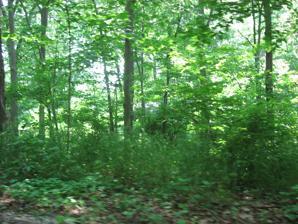
Building: Burris House and Potawatomi Spring
Country: United States of America
Year built: 1840
Historic house in Indiana, United States United States historic place Burris House and Potawatomi Spring U.S. National Register of Historic Places Site of the Burris House at Lockport, June 2011 Show map of Carroll County, Indiana Show map of Indiana Show map of the United States Location Towpath Rd. at Lockport, Adams Township, Carroll County, Indiana Coordinates 40°41′54″N 86°34′28″W / 40.69833°N 86.57444°W / 40.69833; -86.57444 Area 2 acres (0.81 ha) Built c. 1838 ( 1838 ) -1840 NRHP reference No. 77000018 Added to NRHP September 15, 1977 Burris House and Potawatomi Spring was a historic home located at Adams Township , Carroll County, Indiana . The house was built between 1838 and 1840, and is a simple two-story, frame dwelling sheathed in clapboard.  It sat on a limestone foundation and measured 31 feet wide and 45 feet long.  It was cut into the Wabash and Erie Canal embankment and served as an inn , post office , and merchandise warehouse .  The Potawatomi Spring is located nearby and was used by Native American and early settlers. The spring was a source of water for Lockport until about 1940. The house has been demolished. It was listed on the National Register of Historic Places in 1977. References